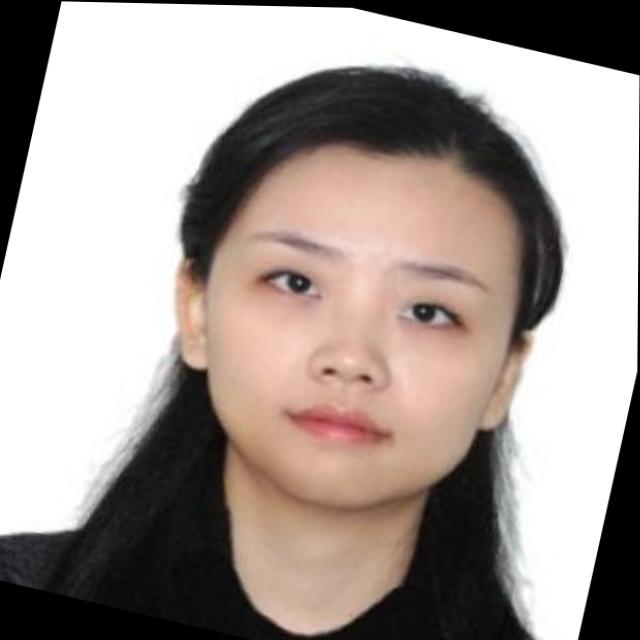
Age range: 21-44